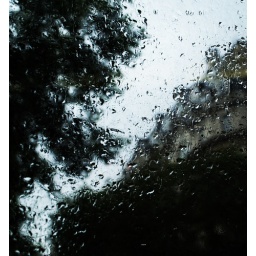
river in the sky